Theodore Roughley

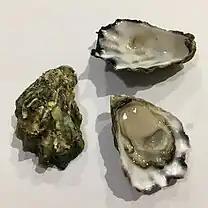
Sydney rock oyster.

Roughley was born at Ryde, New South Wales, on 30 September 1888. He attended Sydney Boys High School, finishing school at end of 1906.